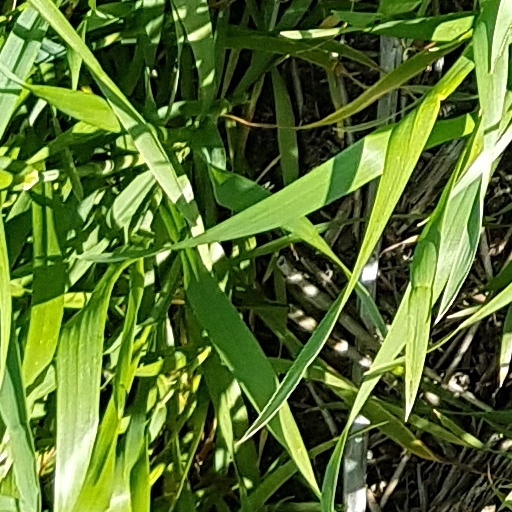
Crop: wheat